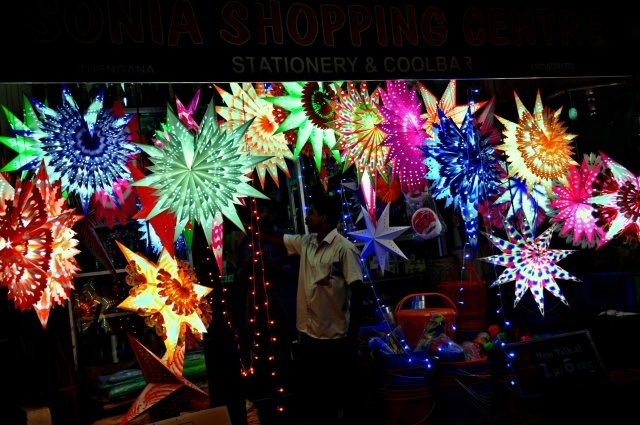
Label: not_food